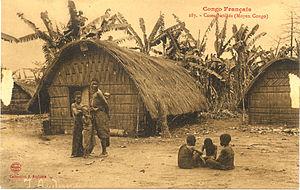
Les Teke - ou Téké - sont des Bantous d'Afrique centrale répartis, pour l'essentiel de leur population, au sud, au nord et centre de la République du Congo, mais aussi à l'ouest de la République démocratique du Congo, et, minoritairement, au sud-est du Gabon. Le terme bateke désigne « le peuple des Teke », le préfixe ba étant le signe du pluriel.